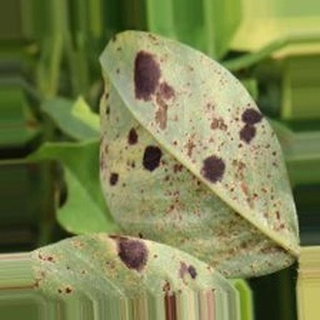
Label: groundnut_rust